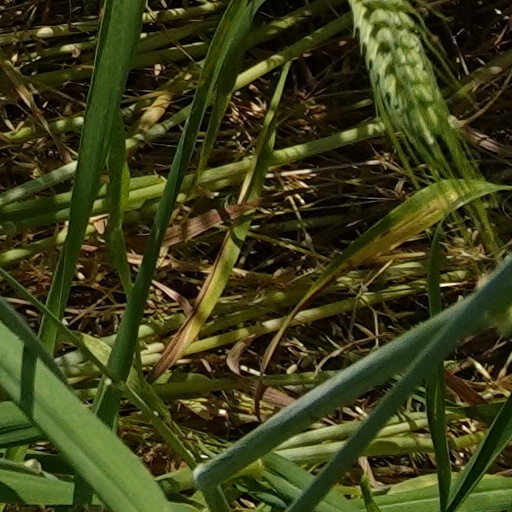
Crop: wheat